Jehmu Greene

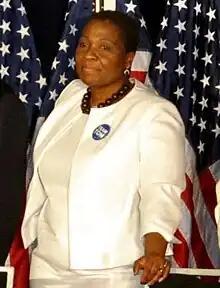
Greene in 2017

Jehmu Greene is an American television commentator, social justice advocate, and political and media strategist. She was born in Washington, D.C., and grew up in Austin, Texas. The daughter of Liberian immigrants, Greene is a first generation American.